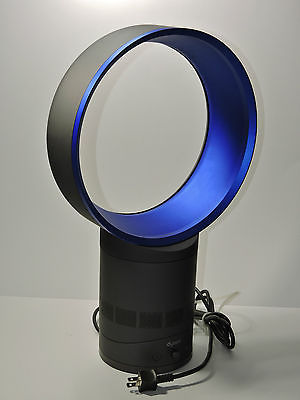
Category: fan